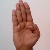
The image shows a hand gesture representing the letter 'B' in Indian Sign Language.